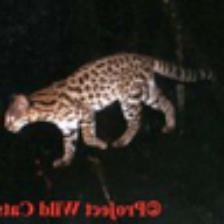
Label: NonHuman